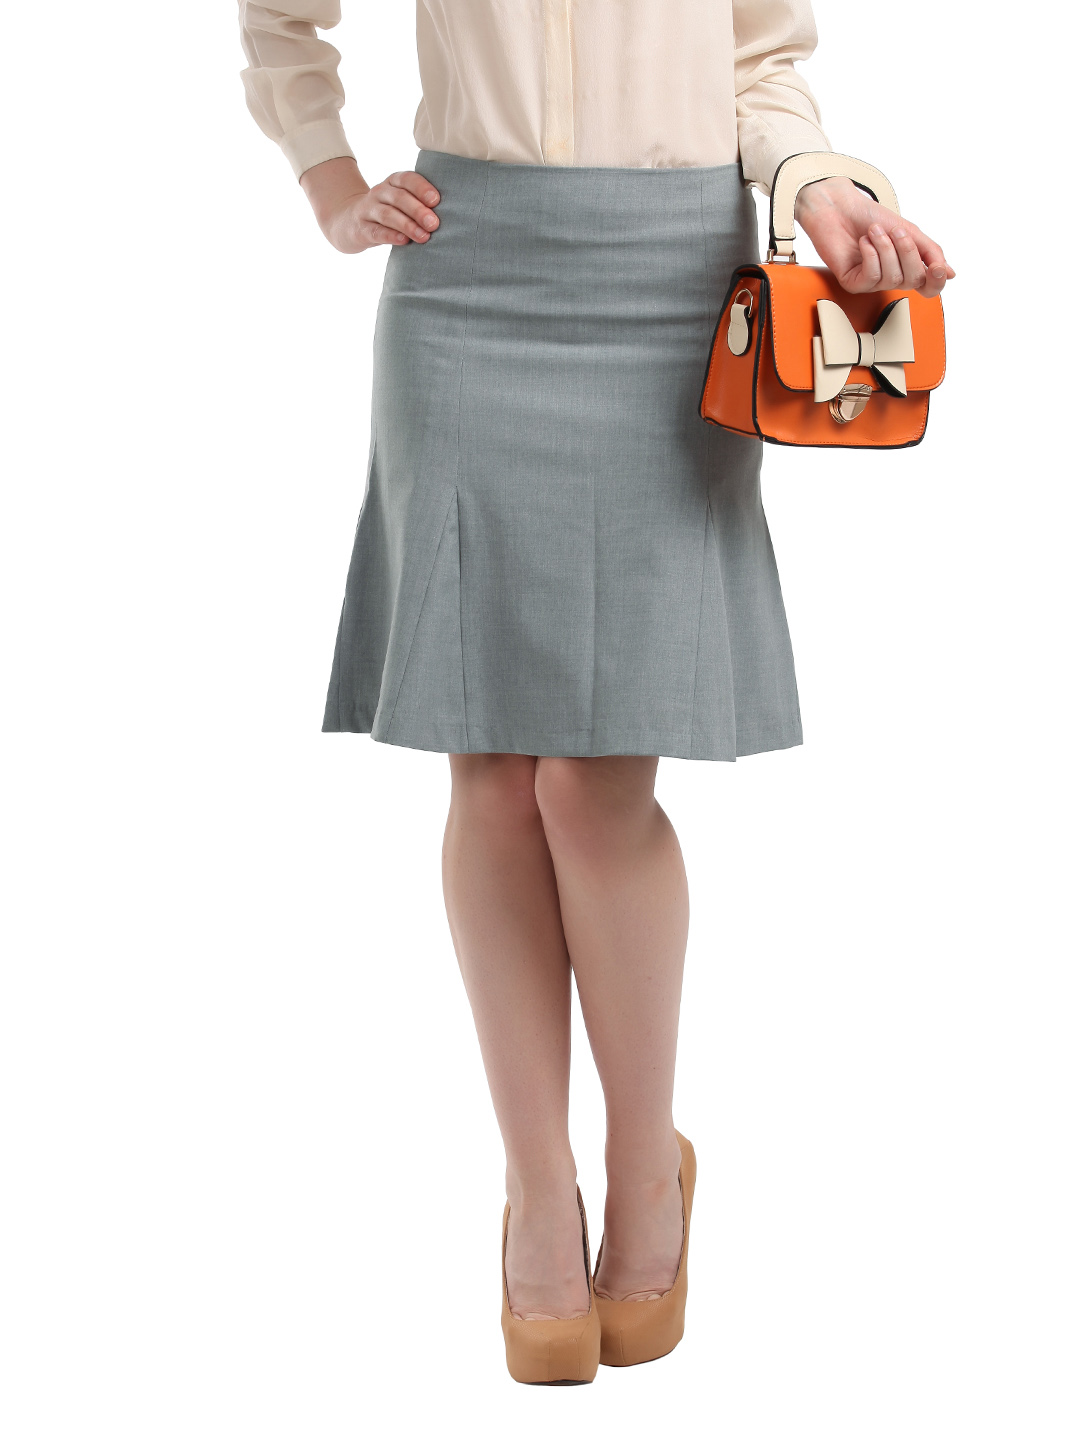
Van Heusen Woman Grey Skirt
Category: Apparel / Bottomwear / Skirts
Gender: Women
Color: Grey
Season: Fall 2012
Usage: Formal